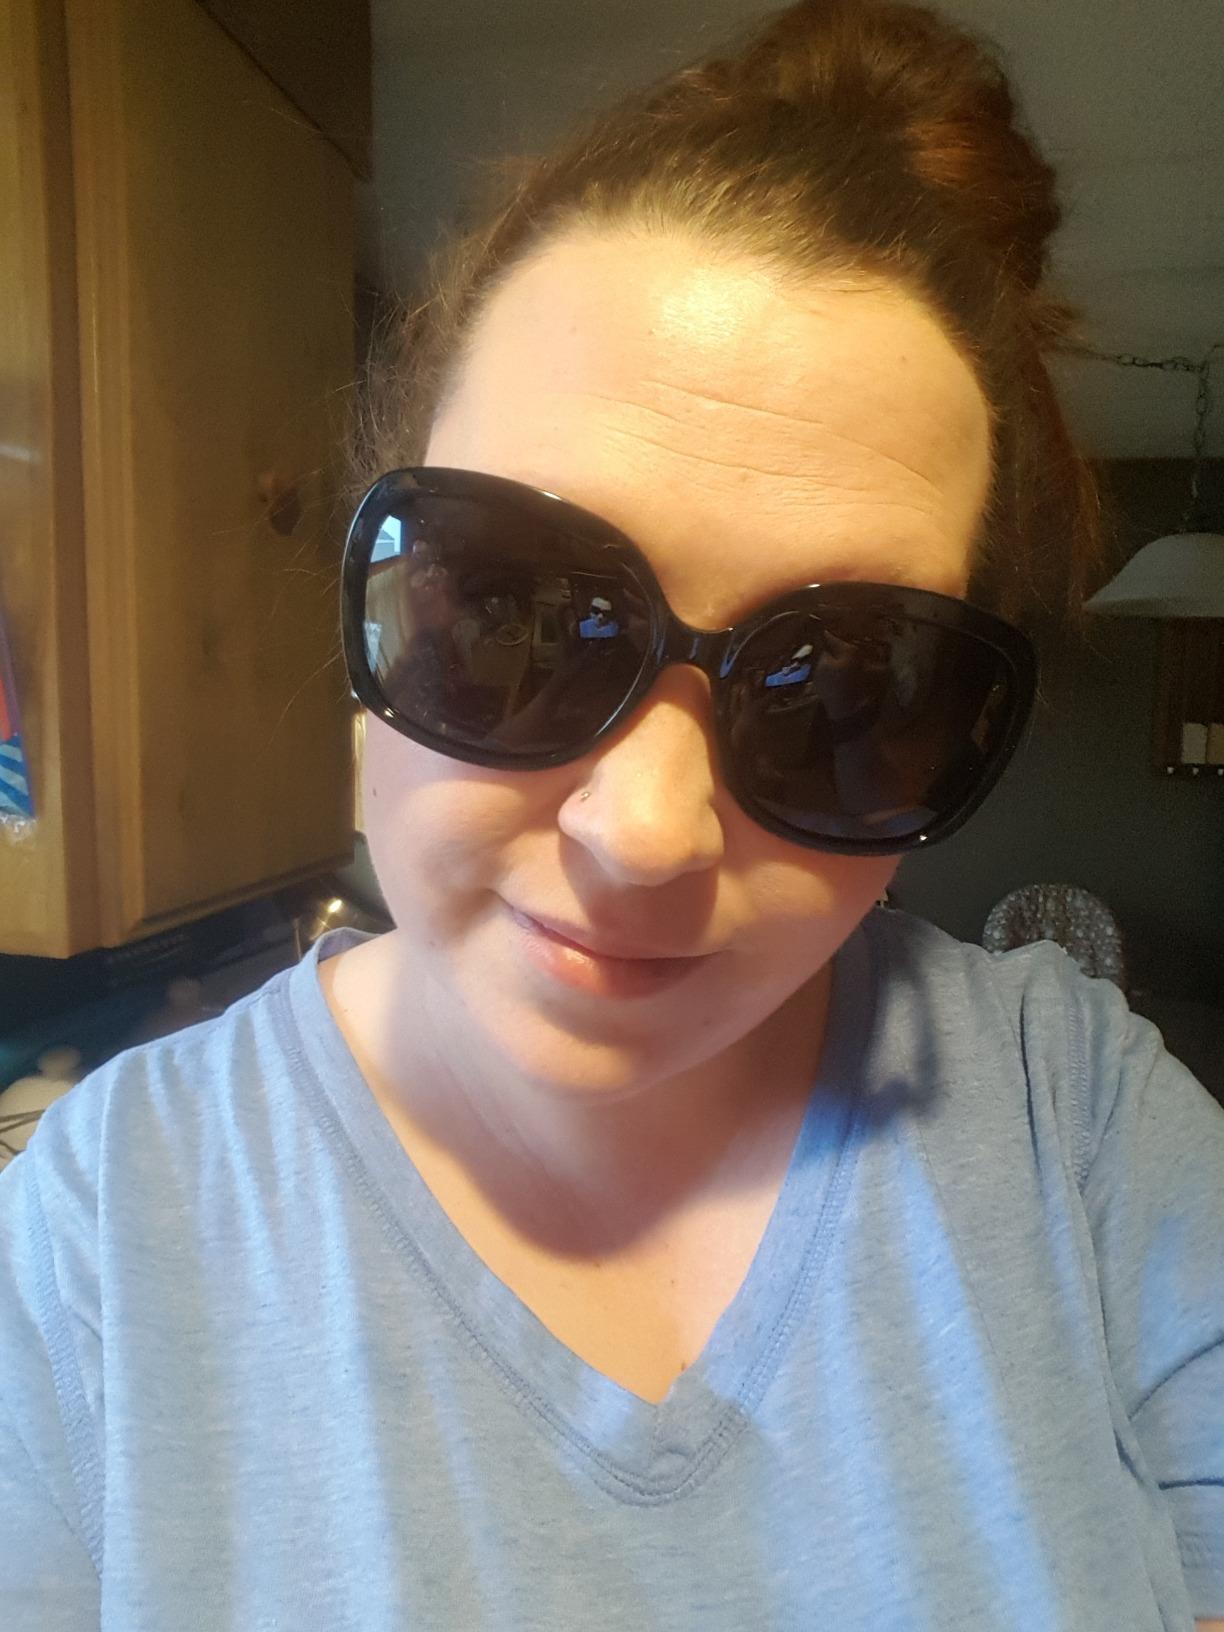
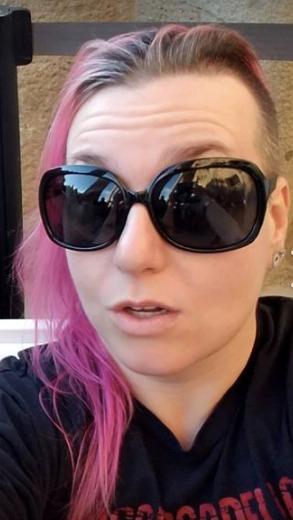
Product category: accessories_sunglasses
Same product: yes